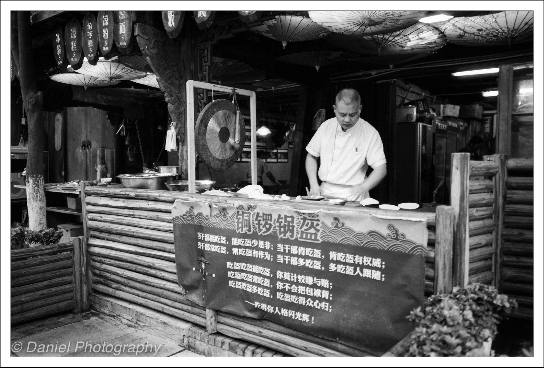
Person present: Yes